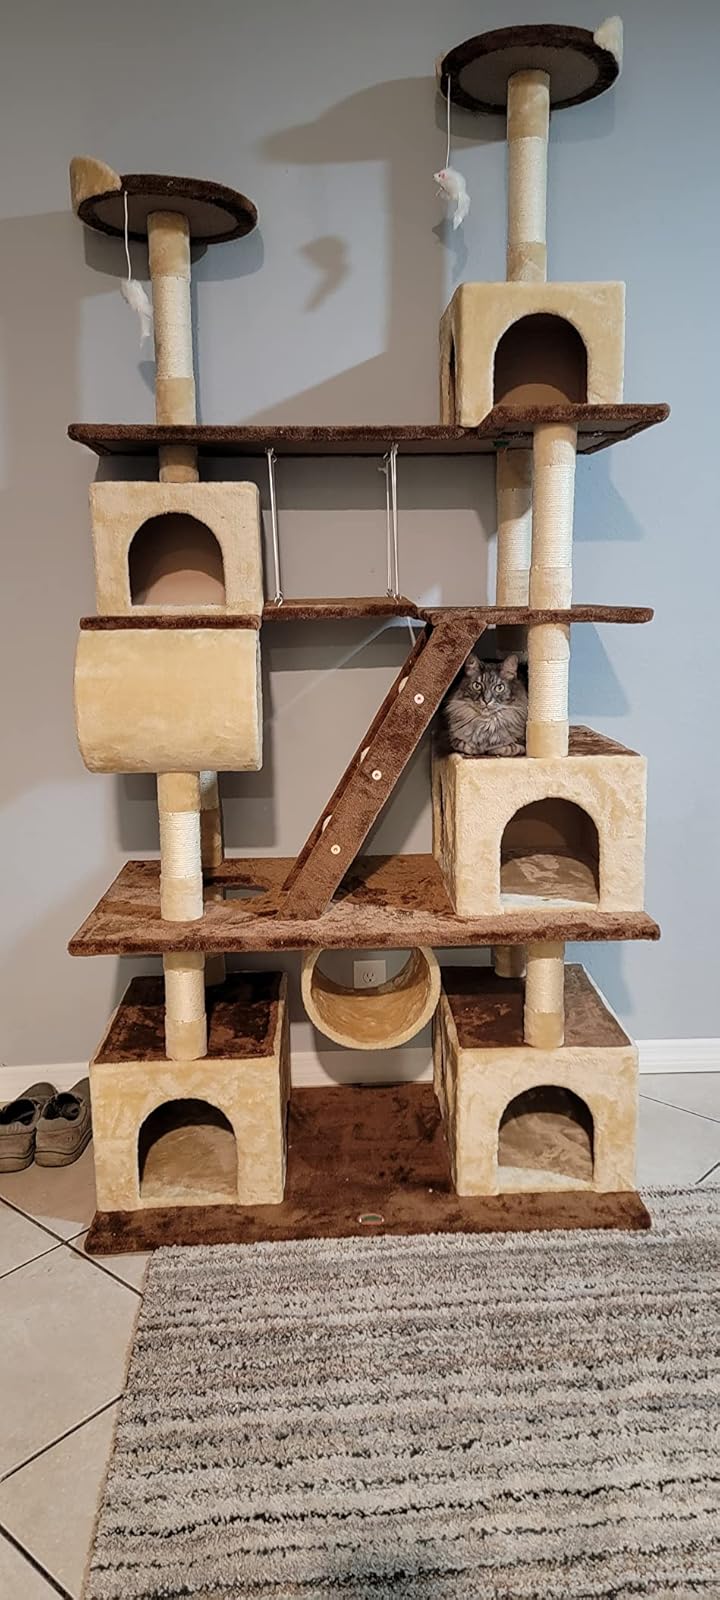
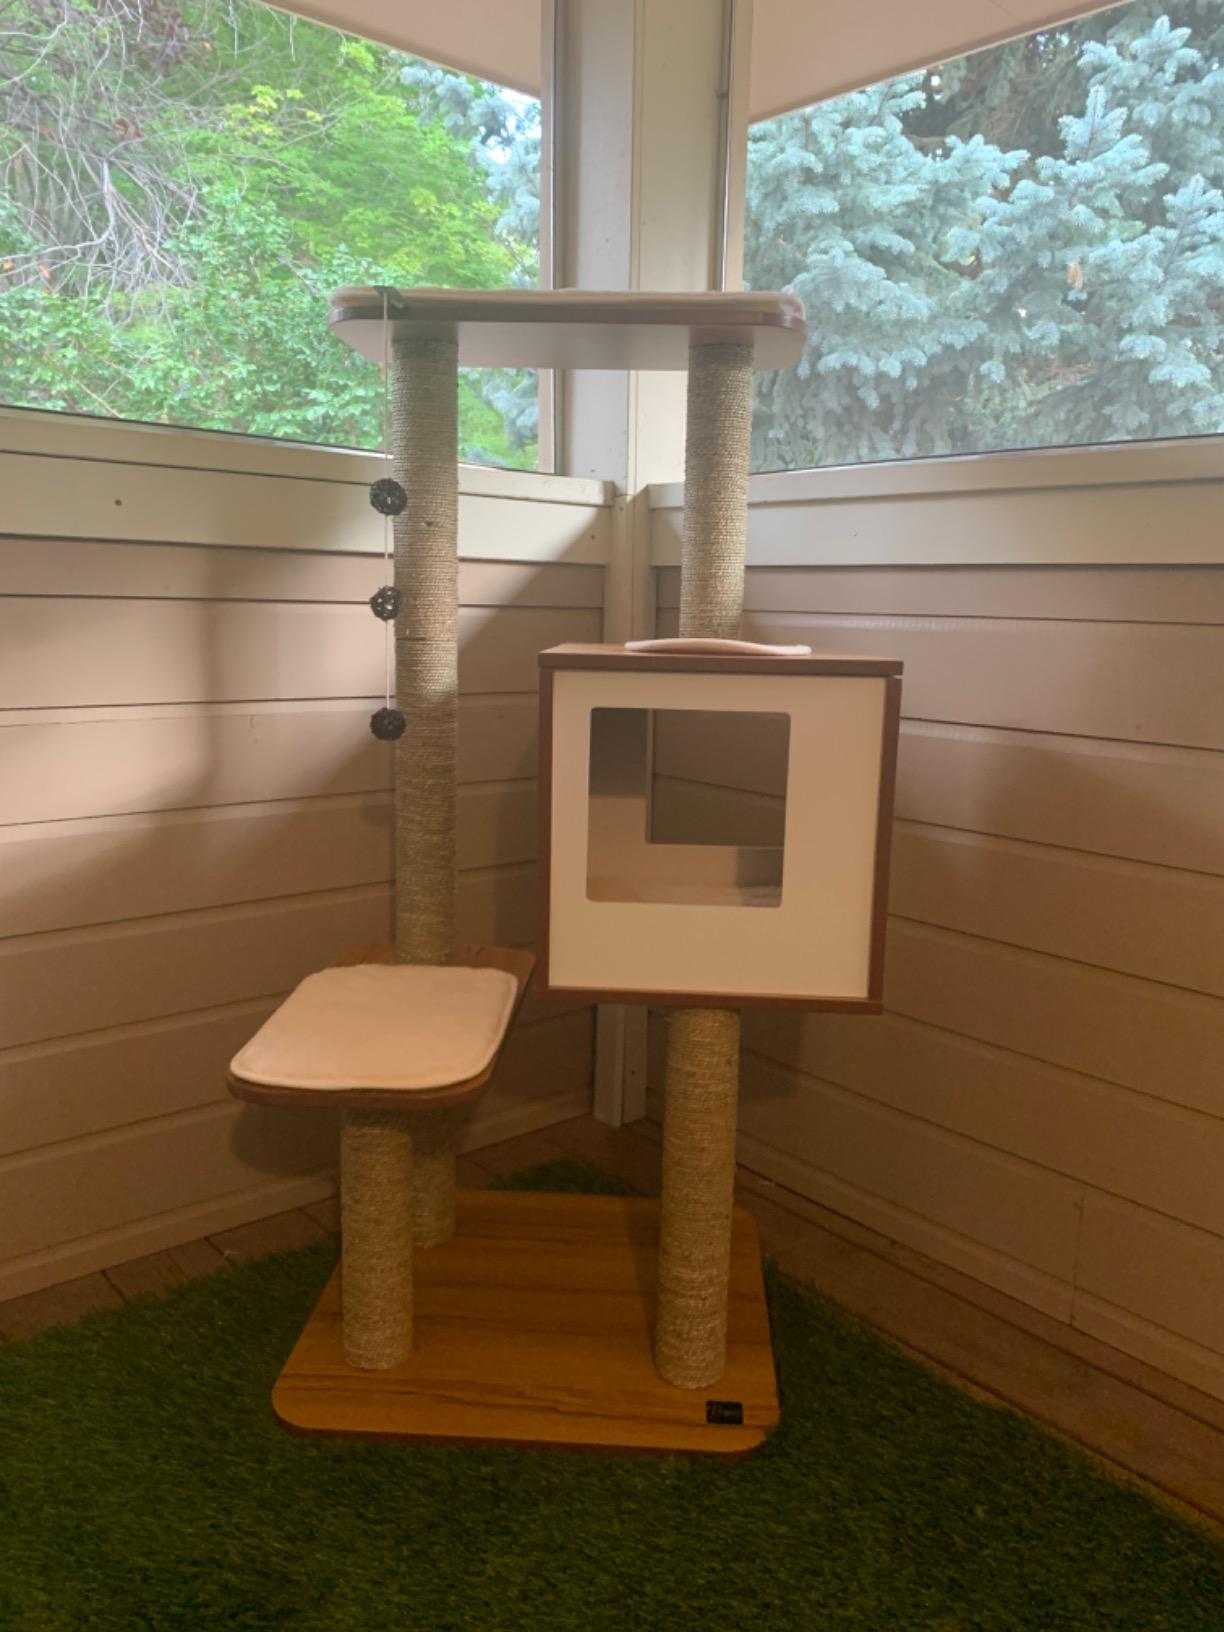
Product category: items_cat tree
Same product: no